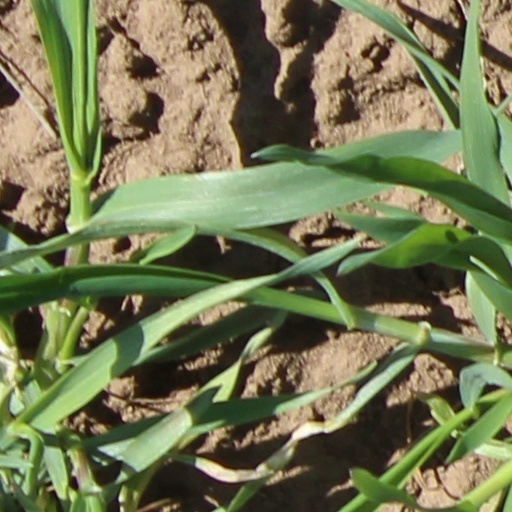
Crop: wheat